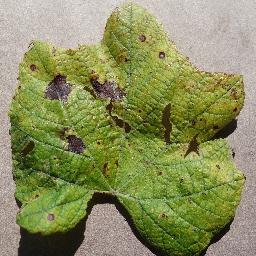
Label: Grape___Leaf_blight_(Isariopsis_Leaf_Spot)